Keith Drumright

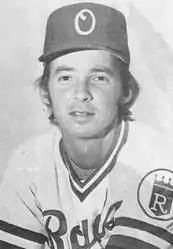
Drumright with the Omaha Royals in 1980

Keith Alan Drumright (October 21, 1954 – August 7, 2010) was an American Major League Baseball second baseman. He played parts of two seasons in the major leagues. He played for the Houston Astros in 1978 and the Oakland Athletics in 1981.